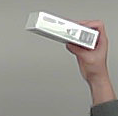
Product: dove_soap